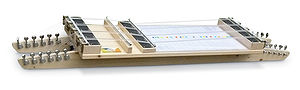
Citar
Tafelberg elektrisk zither
Citar er et mellemeuropæisk strengeinstrument med mange strenge, hvor stringene knipses med plekter. Den ligger vandret foran musikeren, der spiller melodien på høje strenge med højre hånd og knipser en bas med venstre på de dybe.